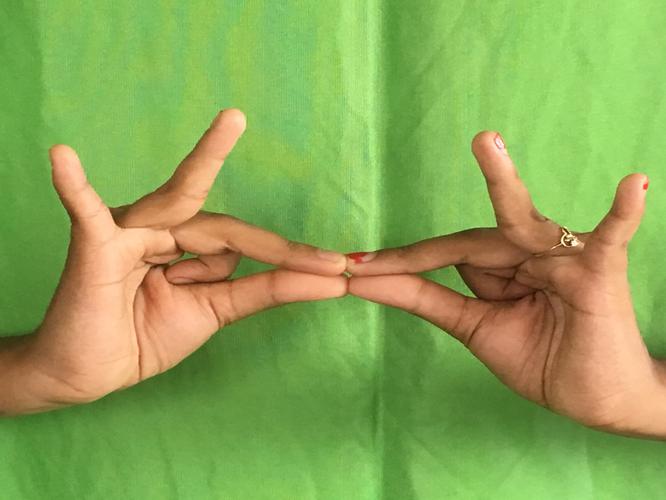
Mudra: Sakata
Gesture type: double_hand